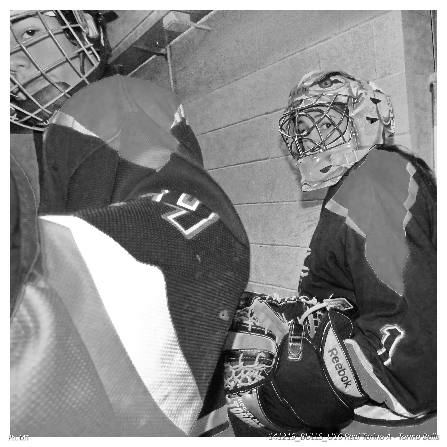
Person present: Yes